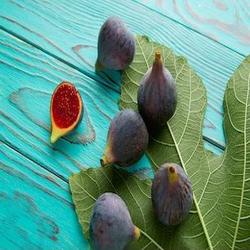
Label: Fig